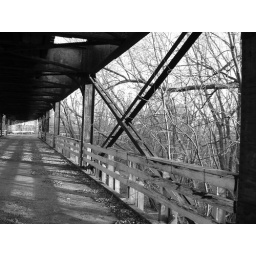
East side of bridge (note the difference in construction due to the fact this side does not span open water).